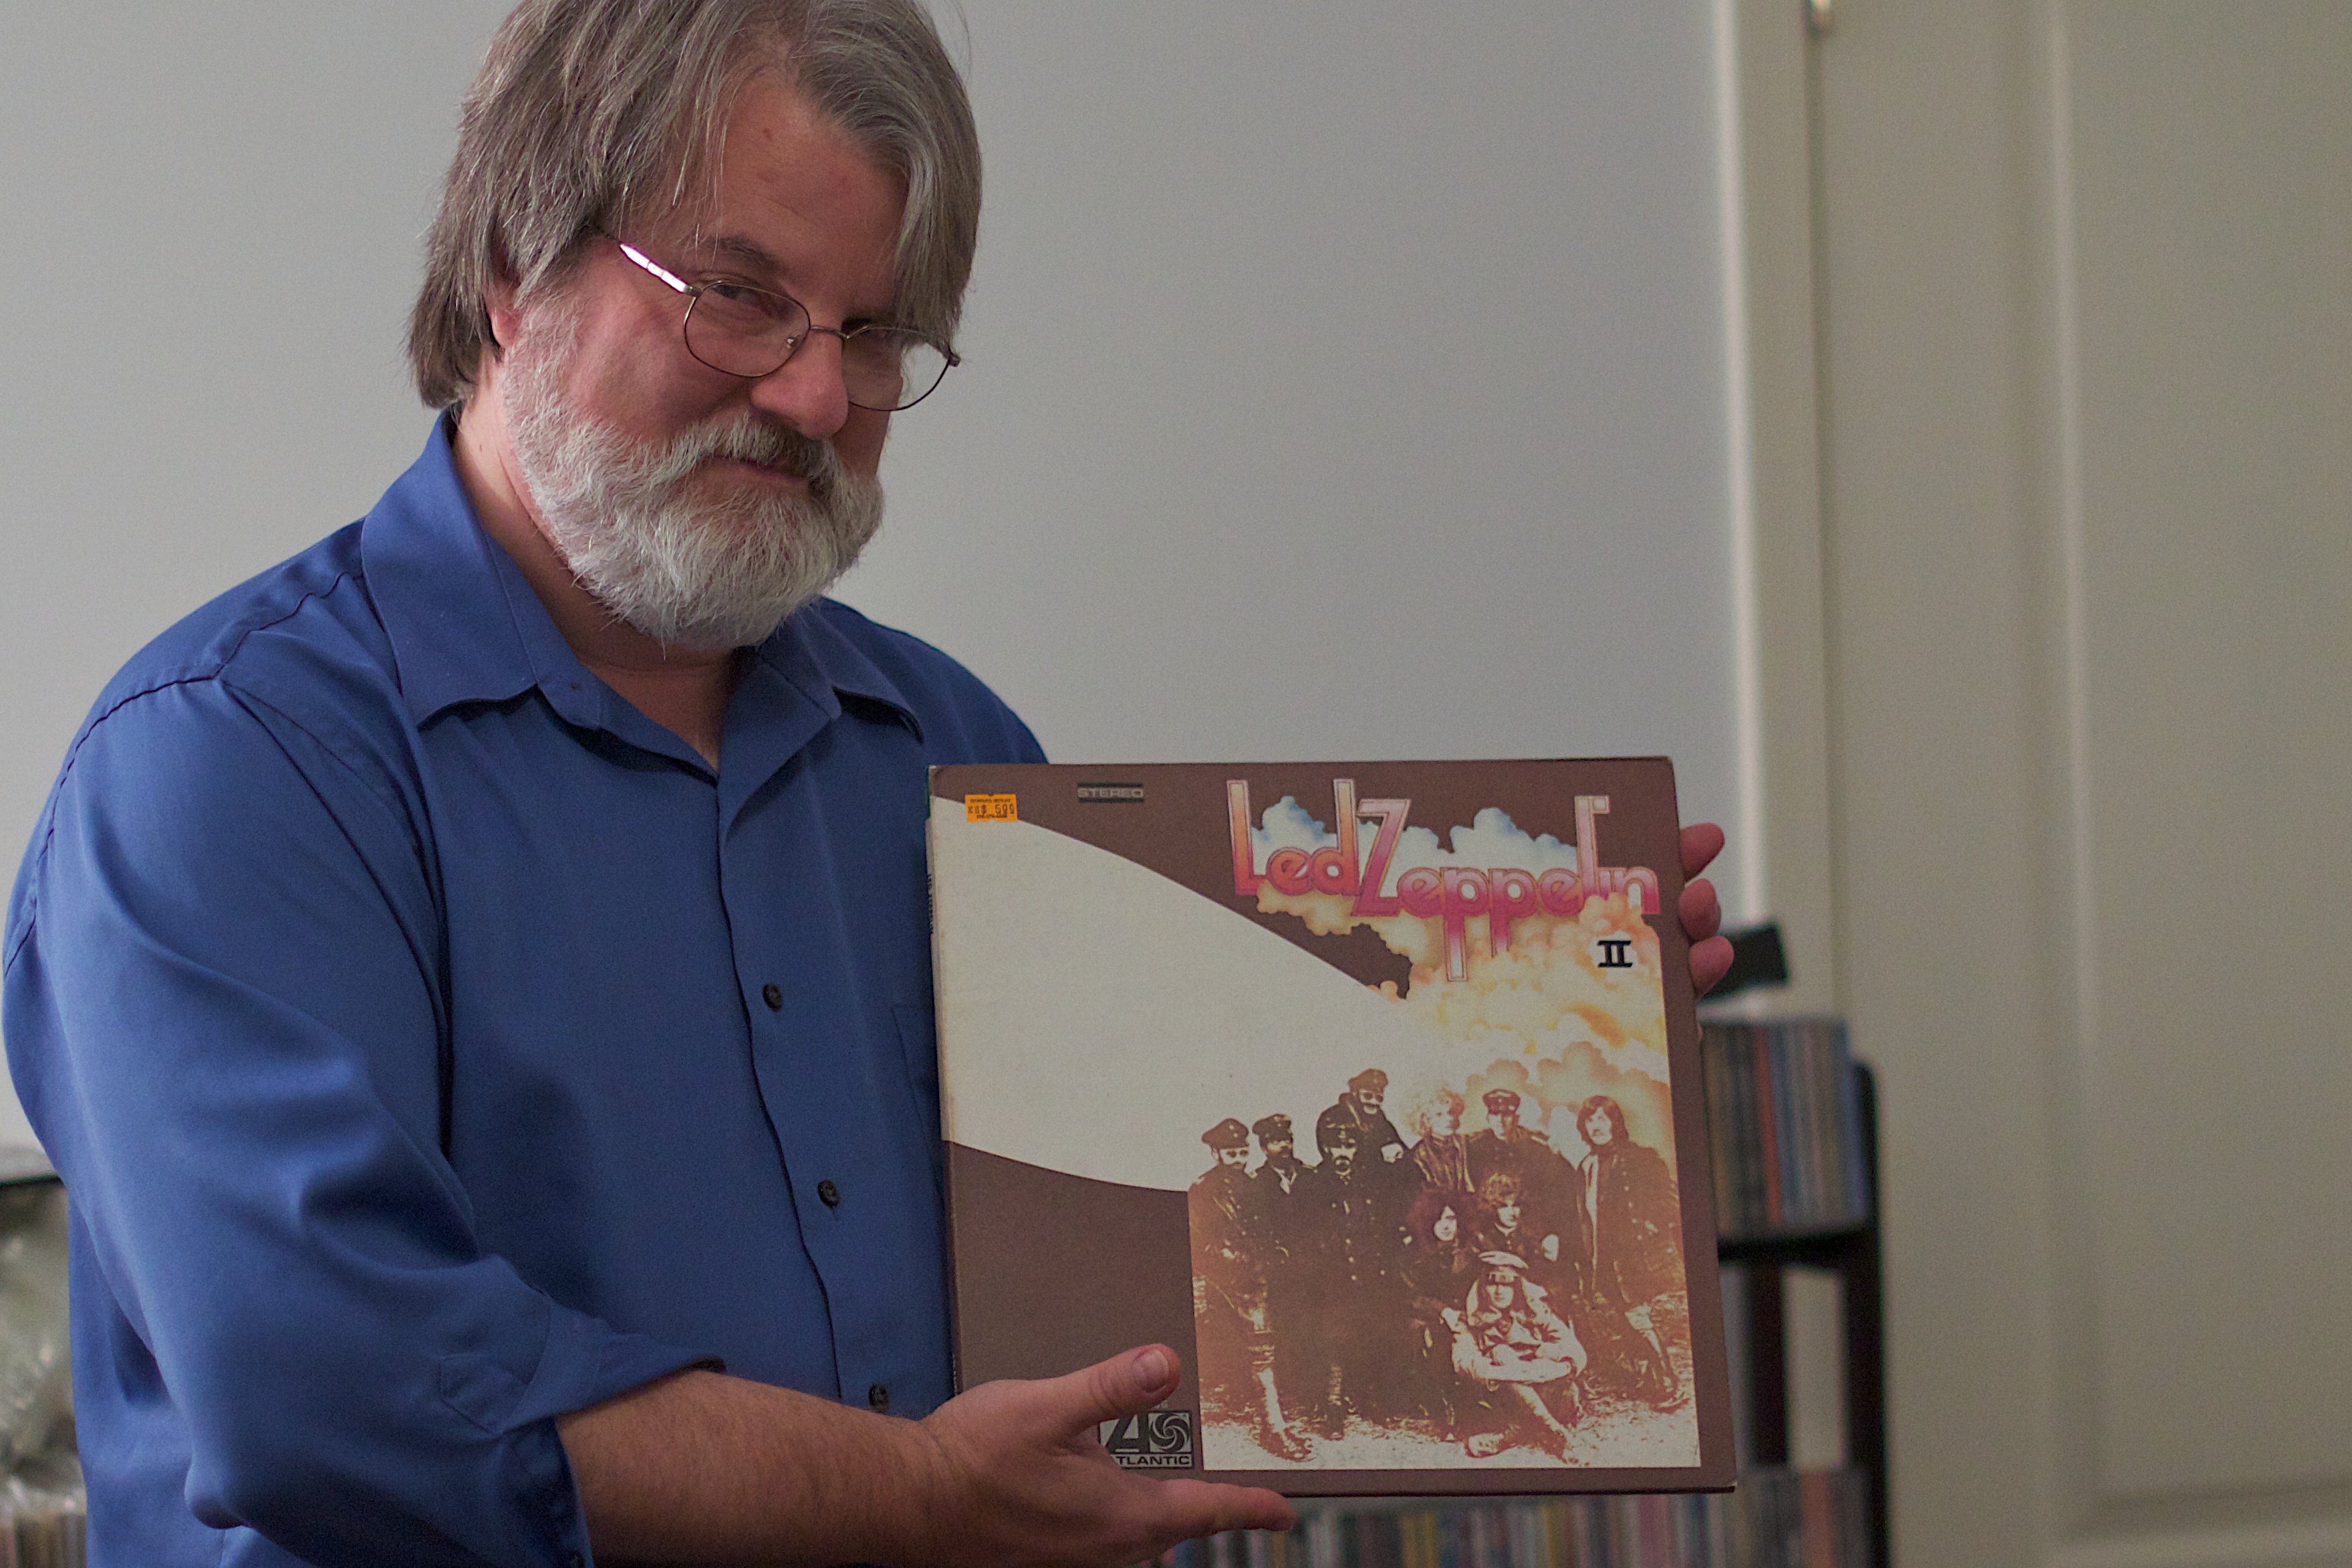
person, art, odyssey